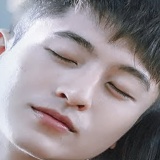
diễn viên Harry Lu